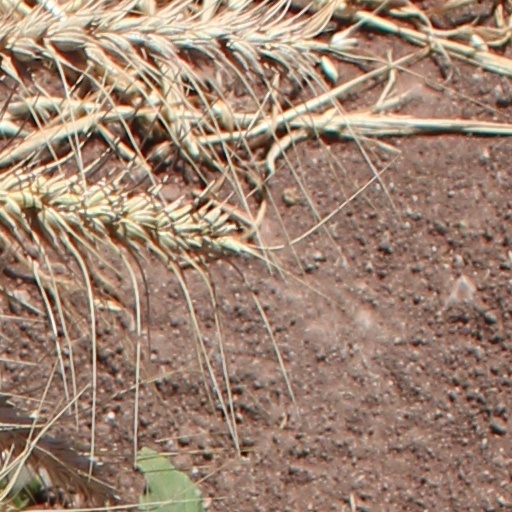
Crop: wheat